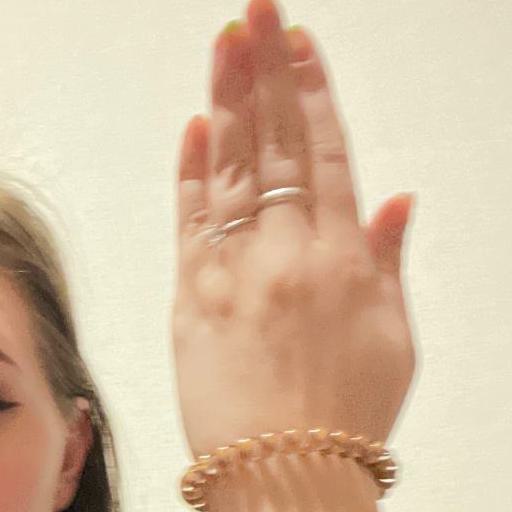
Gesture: stop_inverted